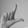
ASL letter: L